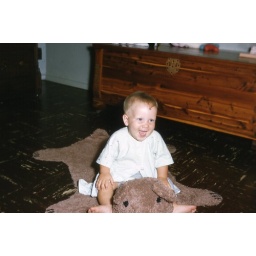
Steve on bear rug at house in Fort Stewart Georgia 1959